Robert H. Goddard

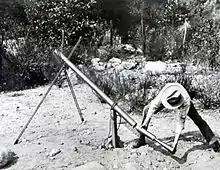
Goddard loading a rocket in 1918

Not all of Goddard's early work was geared toward space travel. As the United States entered World War I in 1917, the country's universities began to lend their services to the war effort. Goddard believed his rocket research could be applied to many different military applications, including mobile artillery, field weapons and naval torpedoes. He made proposals to the Navy and Army. No record exists in his papers of any interest by the Navy to Goddard's inquiry. However, Army Ordnance was quite interested, and Goddard met several times with Army personnel.